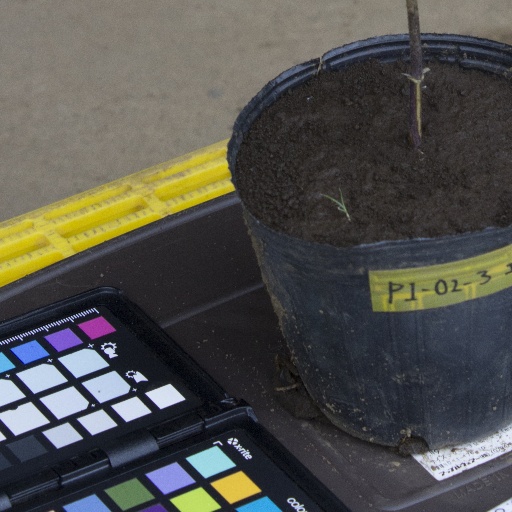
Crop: soybean